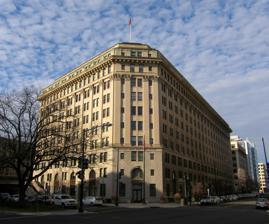
Building: Federal Home Loan Bank Board Building
Country: United States of America
Year built: 1928
United States historic place Federal Home Loan Bank Board Building U.S. National Register of Historic Places Federal Home Loan Bank Board Building in 2017 Location 320 1st Street, NW Washington, D.C. Coordinates 38°53′35″N 77°1′9″W / 38.89306°N 77.01917°W / 38.89306; -77.01917 Built 1927–1928 Architect George E. Mathews Louis A. Simon Architectural style Classical Revival NRHP reference No. 07000642 Added to NRHP July 3, 2007 The Federal Home Loan Bank Board Building is a historic structure located in Downtown Washington, D.C. It was listed on the National Register of Historic Places in 2007. History The structure was built to house the Acacia Mutual Insurance Company, which was the only federally chartered life insurance company. It was incorporated in 1869 as the Masonic Mutual Relief Association of the District of Columbia.   The Federal government took possession of the building in 1934 to house the Federal Home Loan Bank Board, which is how the building acquired its name in 1937.  It was a New Deal program that supported home ownership. Architecture George E. Mathews of the architectural firm of Hoggson Brothers was the original architect for the building.   Louis A. Simon of the Public Works Branch in the Department of the Treasury was the architect for an addition that was built from 1935 to 1937.  The building exemplifies early-20th-century Classical Revival intuitional office architecture. The exterior features facades covered with limestone with classical detail.  The interior features an ornamented lobby. References